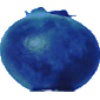
Label: Huckleberry 1